Brad Ashford

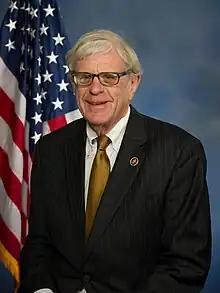
Official portrait, 2015

John Bradley Ashford (November 10, 1949 – April 19, 2022) was an American politician who served in the Nebraska Legislature and the United States House of Representatives from Nebraska's 2nd congressional district from 2015 to 2017. He is the most recent Democrat to represent Nebraska in Congress.